Lesser horseshoe bat

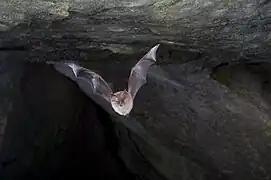
Lesser horseshoe bat in flight

The lesser horseshoe bat (Rhinolophus hipposideros) is a type of small European and North African insectivorous bat, related to its larger cousin, the greater horseshoe bat. As with all horseshoe bats, the species gets its name from its distinctive horseshoe-shaped noseleaf.